Describe the emotion expressed in this image:  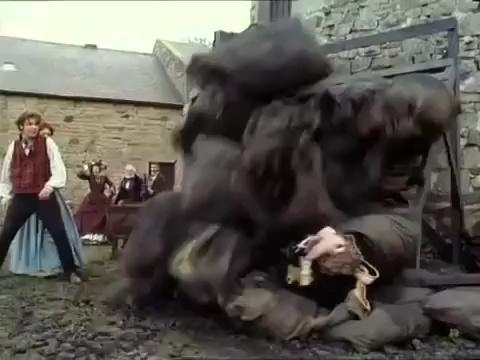
This person displays Pain, valence and arousal with low intensity.